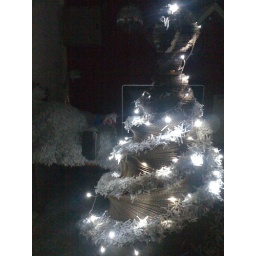
Lights on office tree by the snow desk